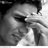
Emotion: sad